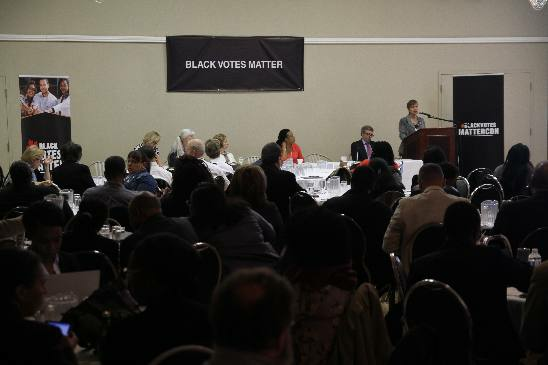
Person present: Yes